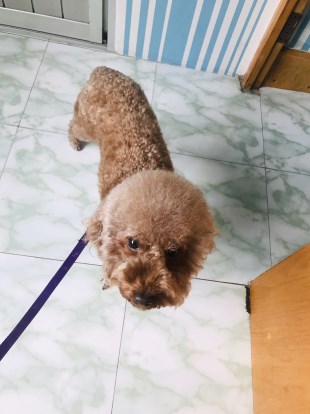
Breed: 7449-n000128-teddy